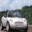
Label: automobile